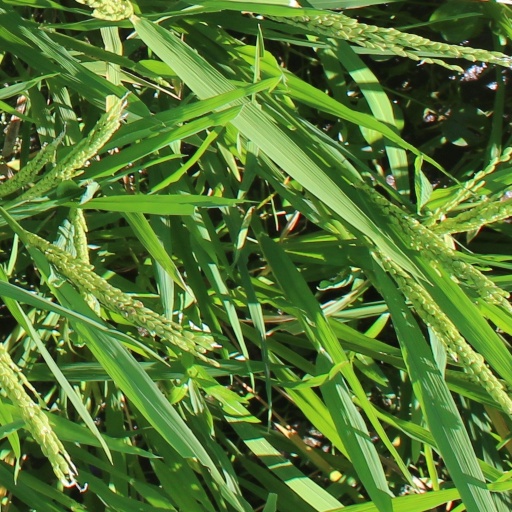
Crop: rice